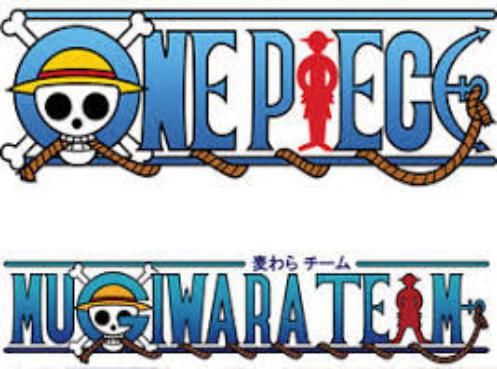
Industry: Leisure